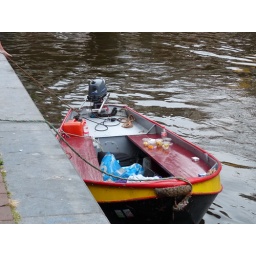
Snacks in plastic containers and a half-empty bottle of Coke with plastic cups on a seat in a boat tethered in a canal.